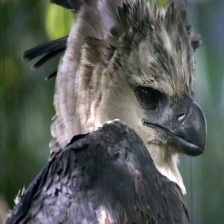
Species: HARPY EAGLE
Scientific name: HARPIA HARPYJA